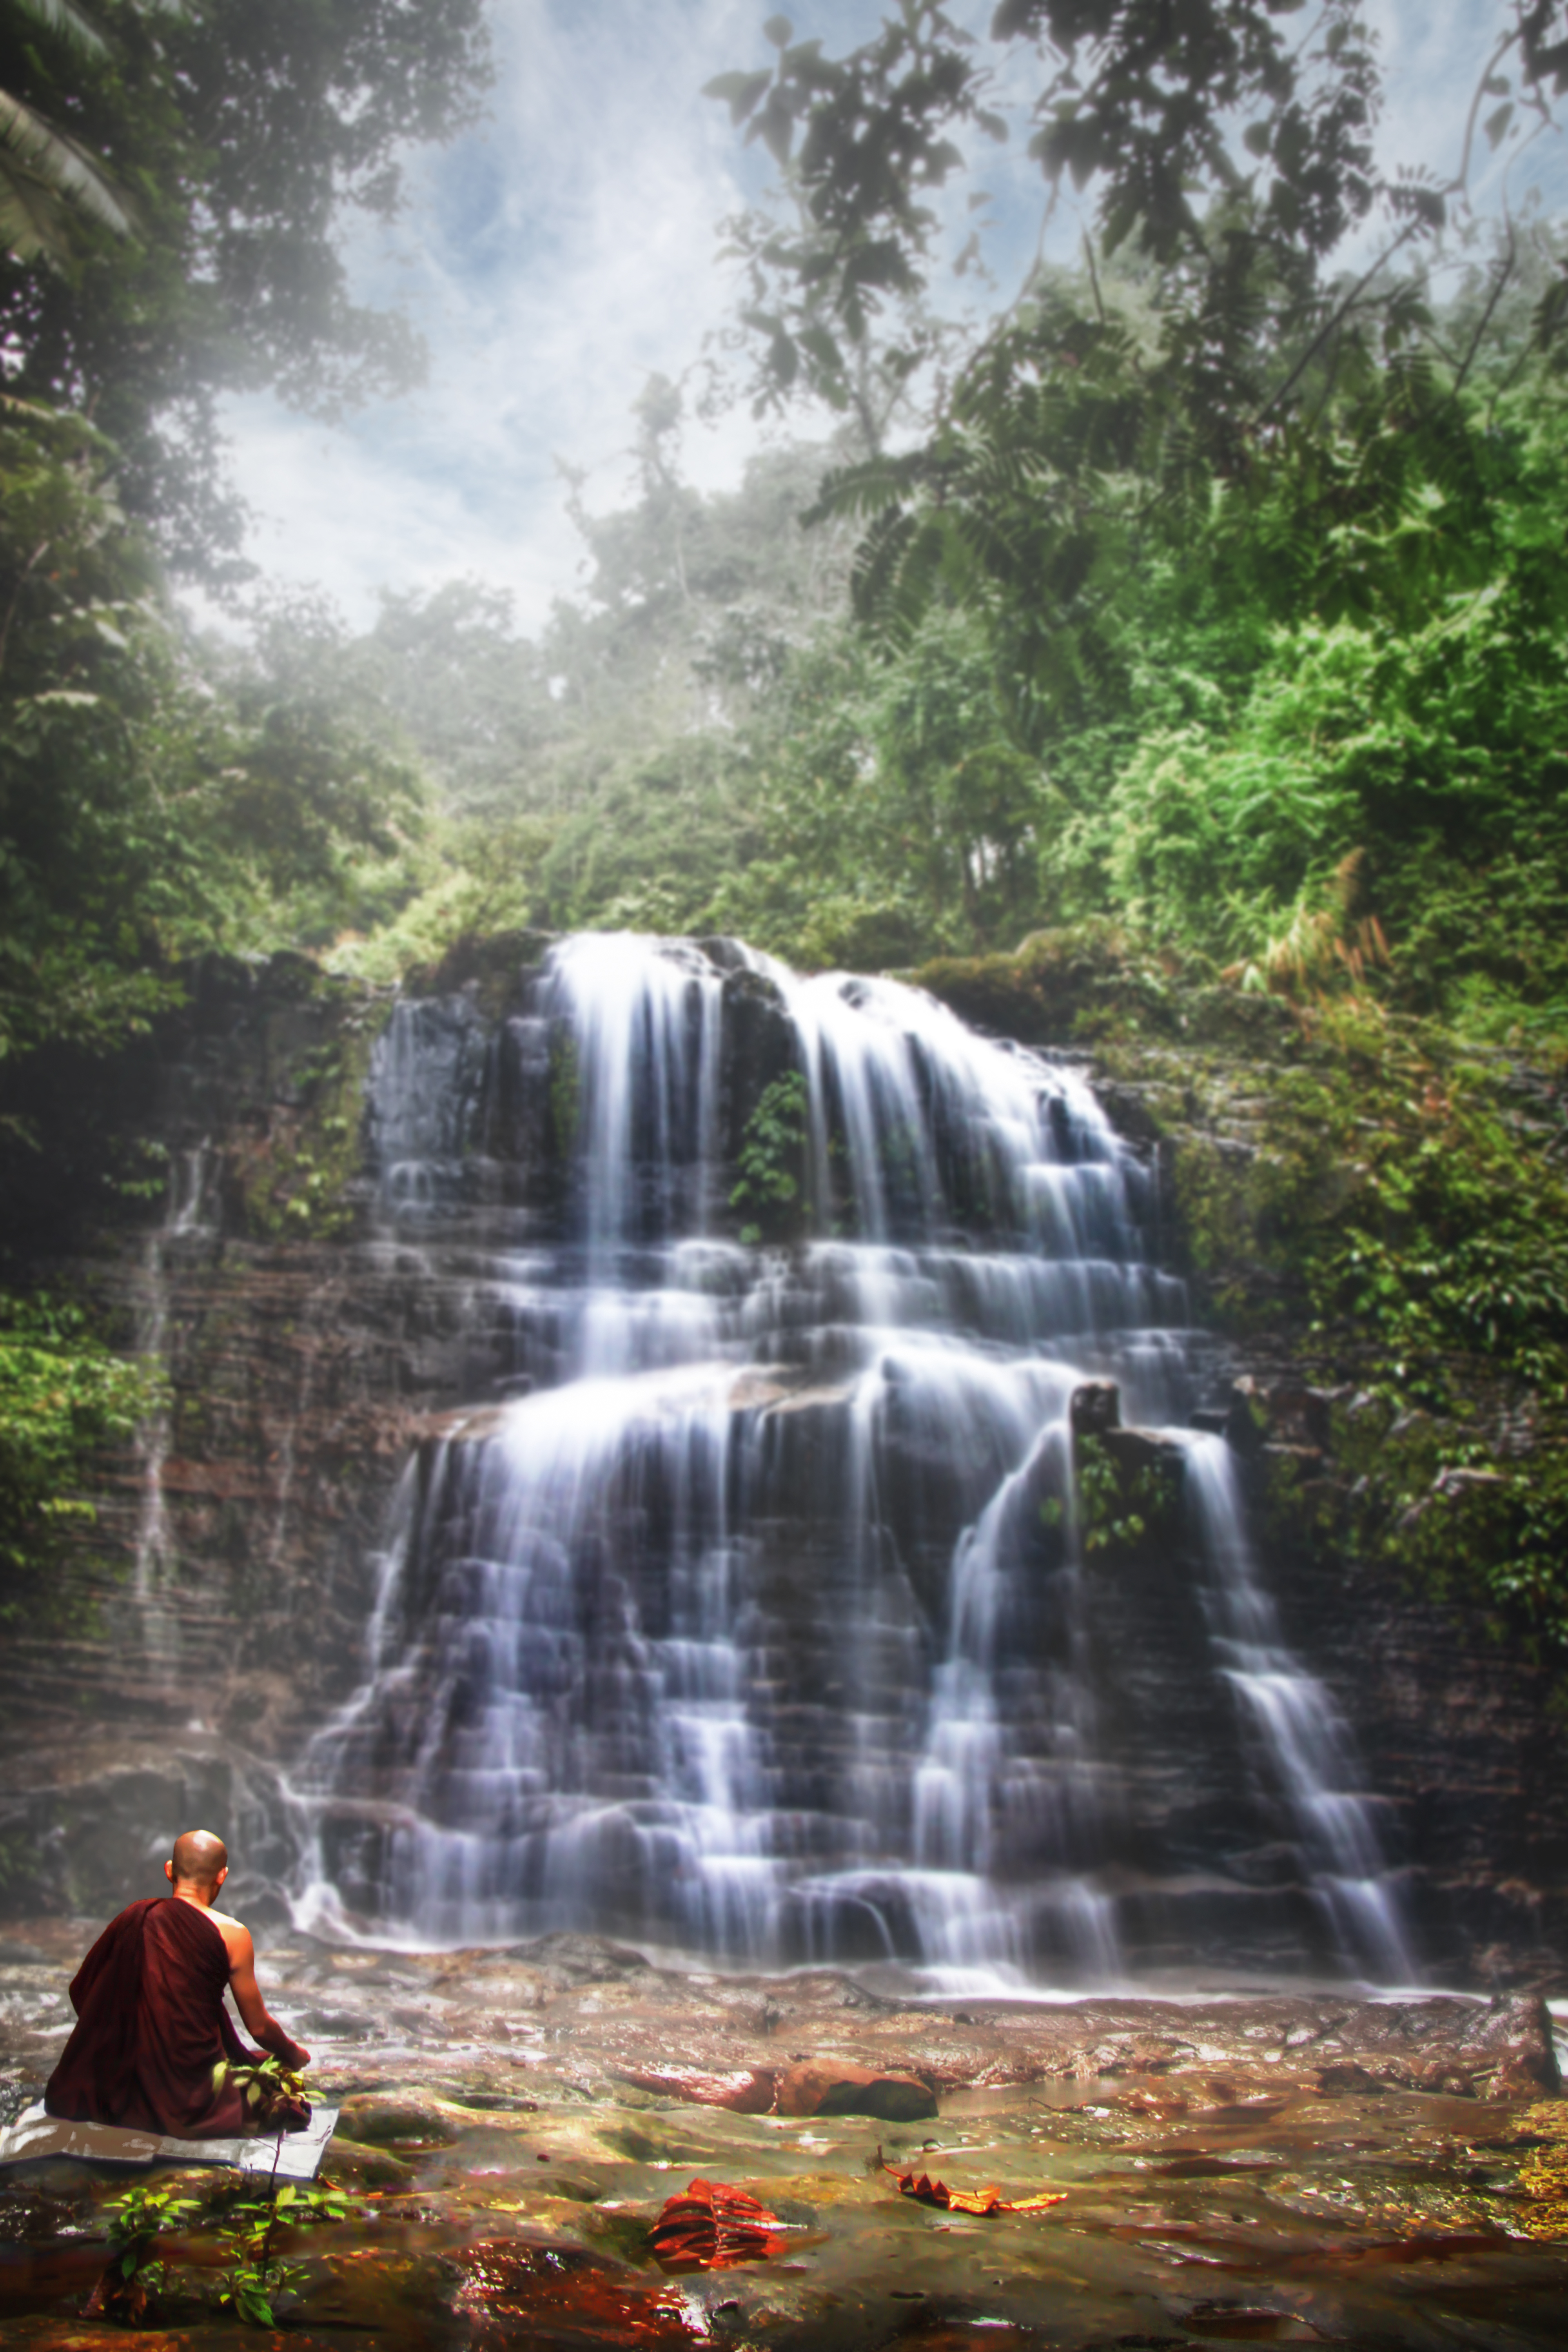
monk, buddhist, theravada buddhism, nature, outdoor, landscape, waterfall, fall, meditation, water, water resources, plant, botany, light, leaf, natural environment, fluvial landforms of streams, natural landscape, vegetation, sunlight, People in nature, sky, watercourse, biome, body of water, tree, chute, spring, grass, forest, leisure, water feature, stream, creek, mountain river, riparian zone, travel, jungle, rock, wilderness, rapid, temperate broadleaf and mixed forest, nature reserve, old growth forest, garden, valdivian temperate rain forest, rainforest, tropical and subtropical coniferous forests, riparian forest, recreation, vacation, tourism, woodland, non vascular land plant, deciduous, moss, autumn, river, adventure